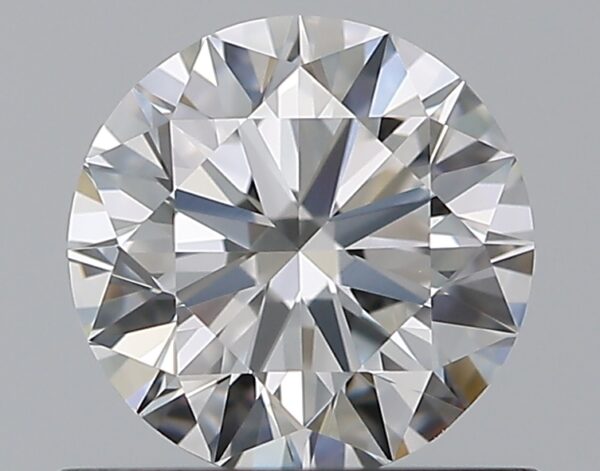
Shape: round
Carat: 0.7
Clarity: VS1
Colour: F
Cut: EX
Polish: EX
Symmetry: EX
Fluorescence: M
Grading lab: GIA
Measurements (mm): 5.66 x 5.7 x 3.48